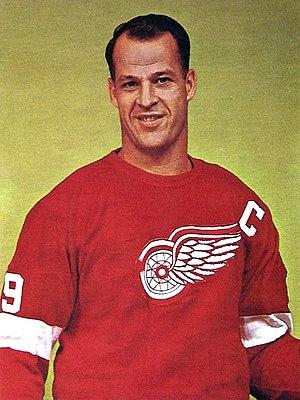
Les Red Wings de Détroit sont une franchise professionnelle de hockey sur glace des États-Unis. Ils évoluent dans le championnat principal d'Amérique du Nord : la Ligue nationale de hockey. Les Red Wings – littéralement en français les « Ailes Rouges » – font partie de l'Association de l'Est dans la Division Atlantique.
Gordon Howe, dit Gordie Howe, O.C., est un joueur canadien de hockey sur glace.
Terrance Gordon Sawchuk, dit Terry Sawchuk, est un gardien de but de hockey sur glace. Sa famille vient d'Ukraine mais il naît à Winnipeg au Canada. Après avoir débuté en attaquant, il s'impose rapidement en tant que gardien de but et remporte les titres de meilleur joueur recrue des différentes ligues dans lesquelles il évolue en 1948, 1949 et 1951. En 1950, avec les Capitals d'Indianapolis, il remporte la Coupe Calder en finale des séries de la LAH.